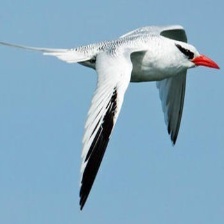
Species: RED BILLED TROPICBIRD
Scientific name: PHAETHON AETHEREU